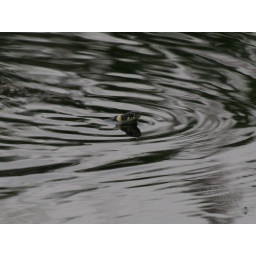
A grass snake swimming in Rainham marsh RSPB reserve. Look out frogs !